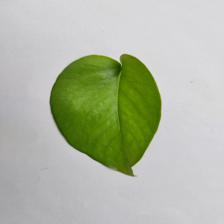
Label: Healthy